Knowles baronets

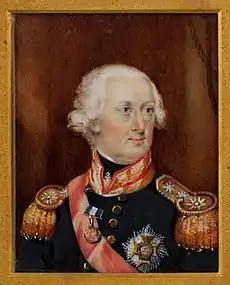
Ad Sir Charles Henry Knowles 2nd Bt

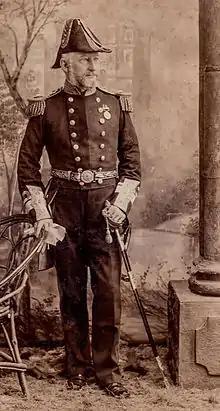
Ad. Sir Charles Knowles, 4th Bt

The Knowles Baronetcy, of Lovell Hill in the County of Berkshire, was created in the Baronetage of Great Britain on 31 October 1765 for Charles Knowles, Admiral of the White, Rear-Admiral of Great Britain, Governor of Jamaica and Member of Parliament for Gatton.